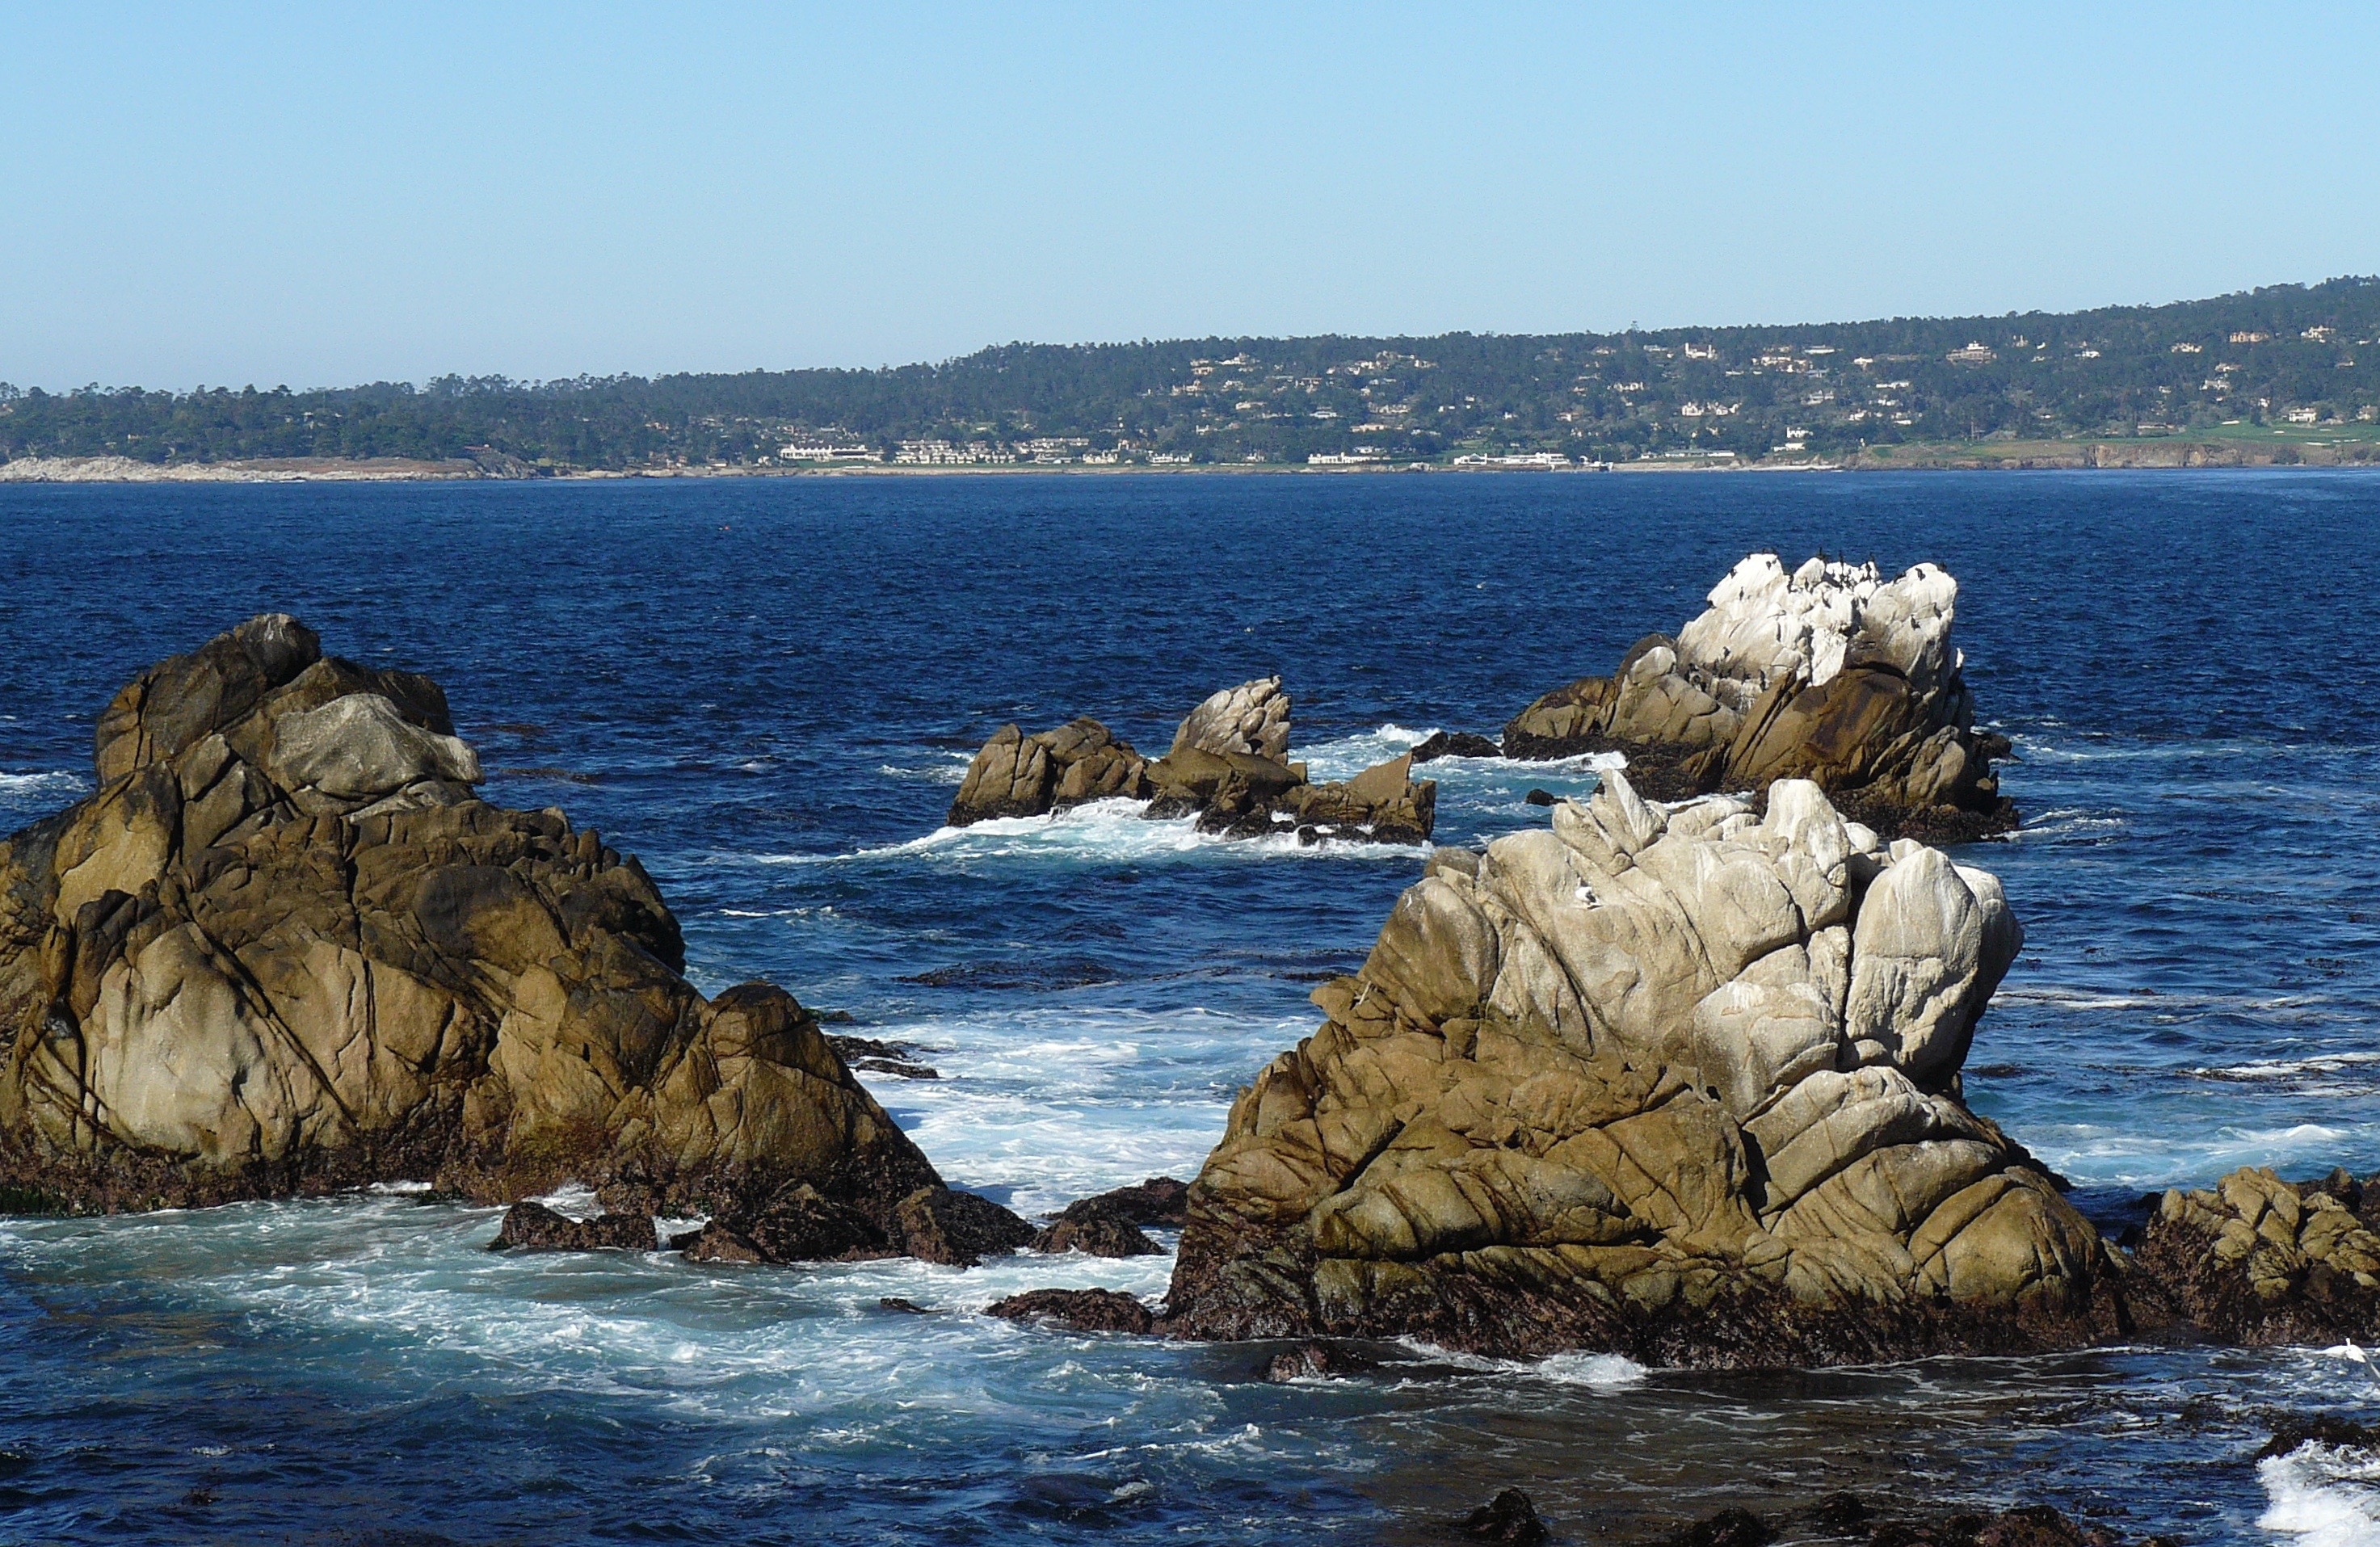
beach, sea, coast, water, rock, ocean, shore, wave, formation, cliff, cove, bay, stack, terrain, material, body of water, bigsur, pointlobos, breakwater, bigsurhighway, cape, islet, birdislandtrail, scenichwyone, califrockycoast, wind wave